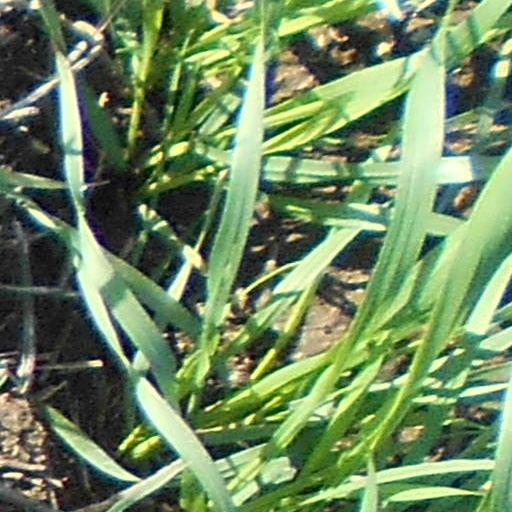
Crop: wheat